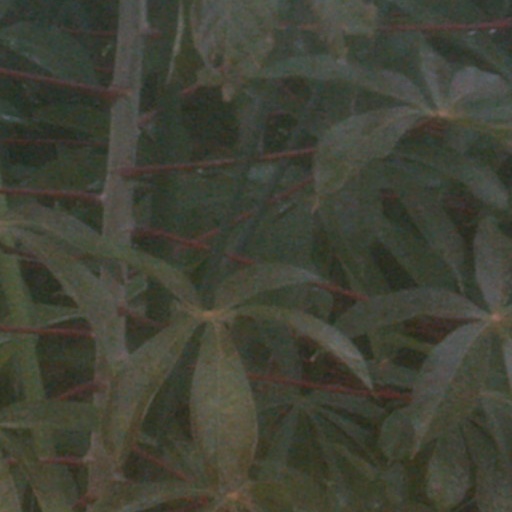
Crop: cassava